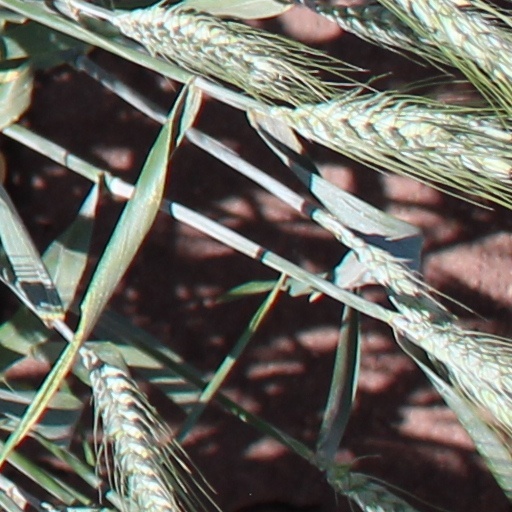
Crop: wheat